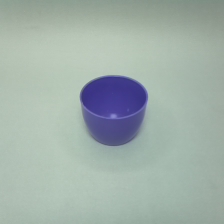
Color: red/orange/pink/fuchsia/brown
Cap type: standard cap